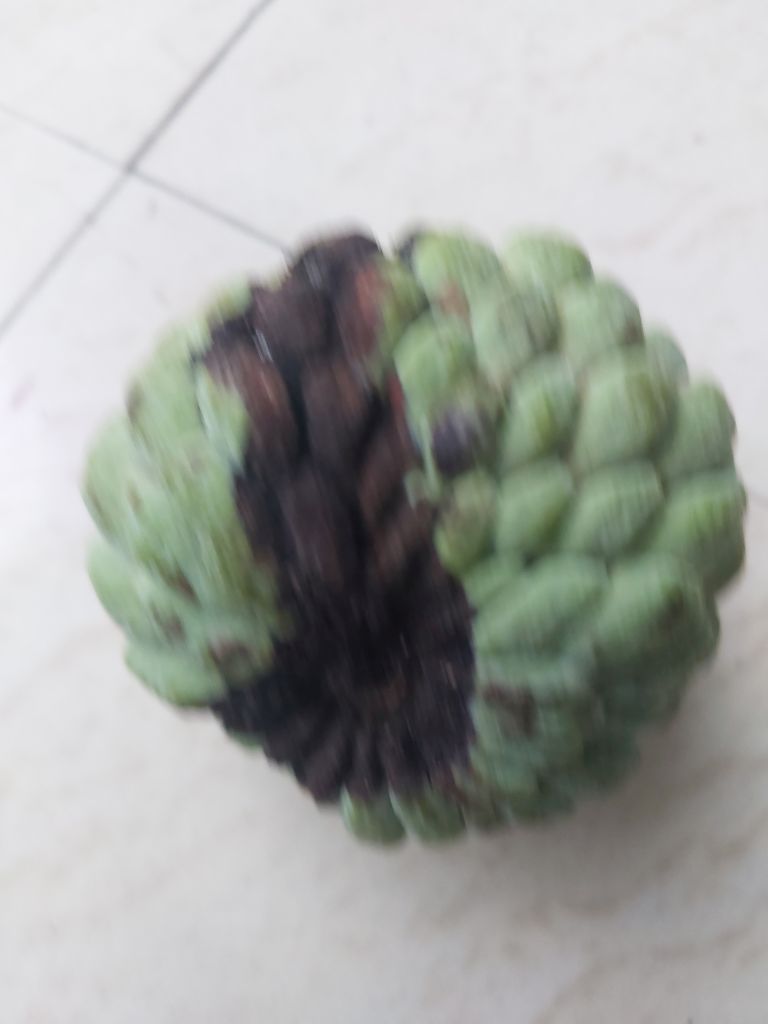
Disease label: Diplodia Rot